Columbus (ISS module)

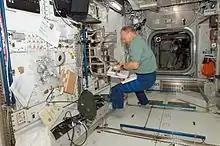
Hans Schlegel working on outfitting "Columbus"

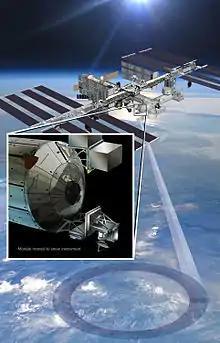
One instrument mounted on "Columbus" was ISS-RapidScat, and this graphic shows the location of "Columbus" and where that instrument was mounted on the Module. The instrument was installed in 2014 and operated until 2016.

Columbus is a science laboratory that is part of the International Space Station (ISS) and is the largest single contribution to the ISS made by the European Space Agency (ESA).